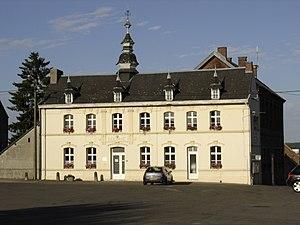
Catillon-sur-Sambre est une commune française située dans le département du Nord, en région Hauts-de-France.